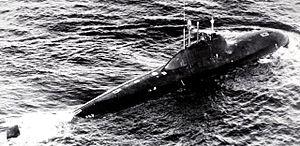
La coque est le constituant premier d'un bateau : il forme le flotteur, c'est-à-dire l'élément assurant la flottabilité et l'étanchéité. Un bateau peut comprendre une seule coque ou plusieurs : un catamaran comprend deux coques, un trimaran trois, suivent les quadrimarans et les pentamarans. Sa rigidité provient notamment de sa forme courbe, propriété mécanique générale des coques.